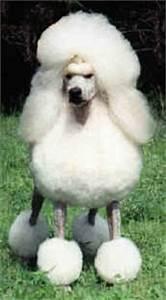
dog